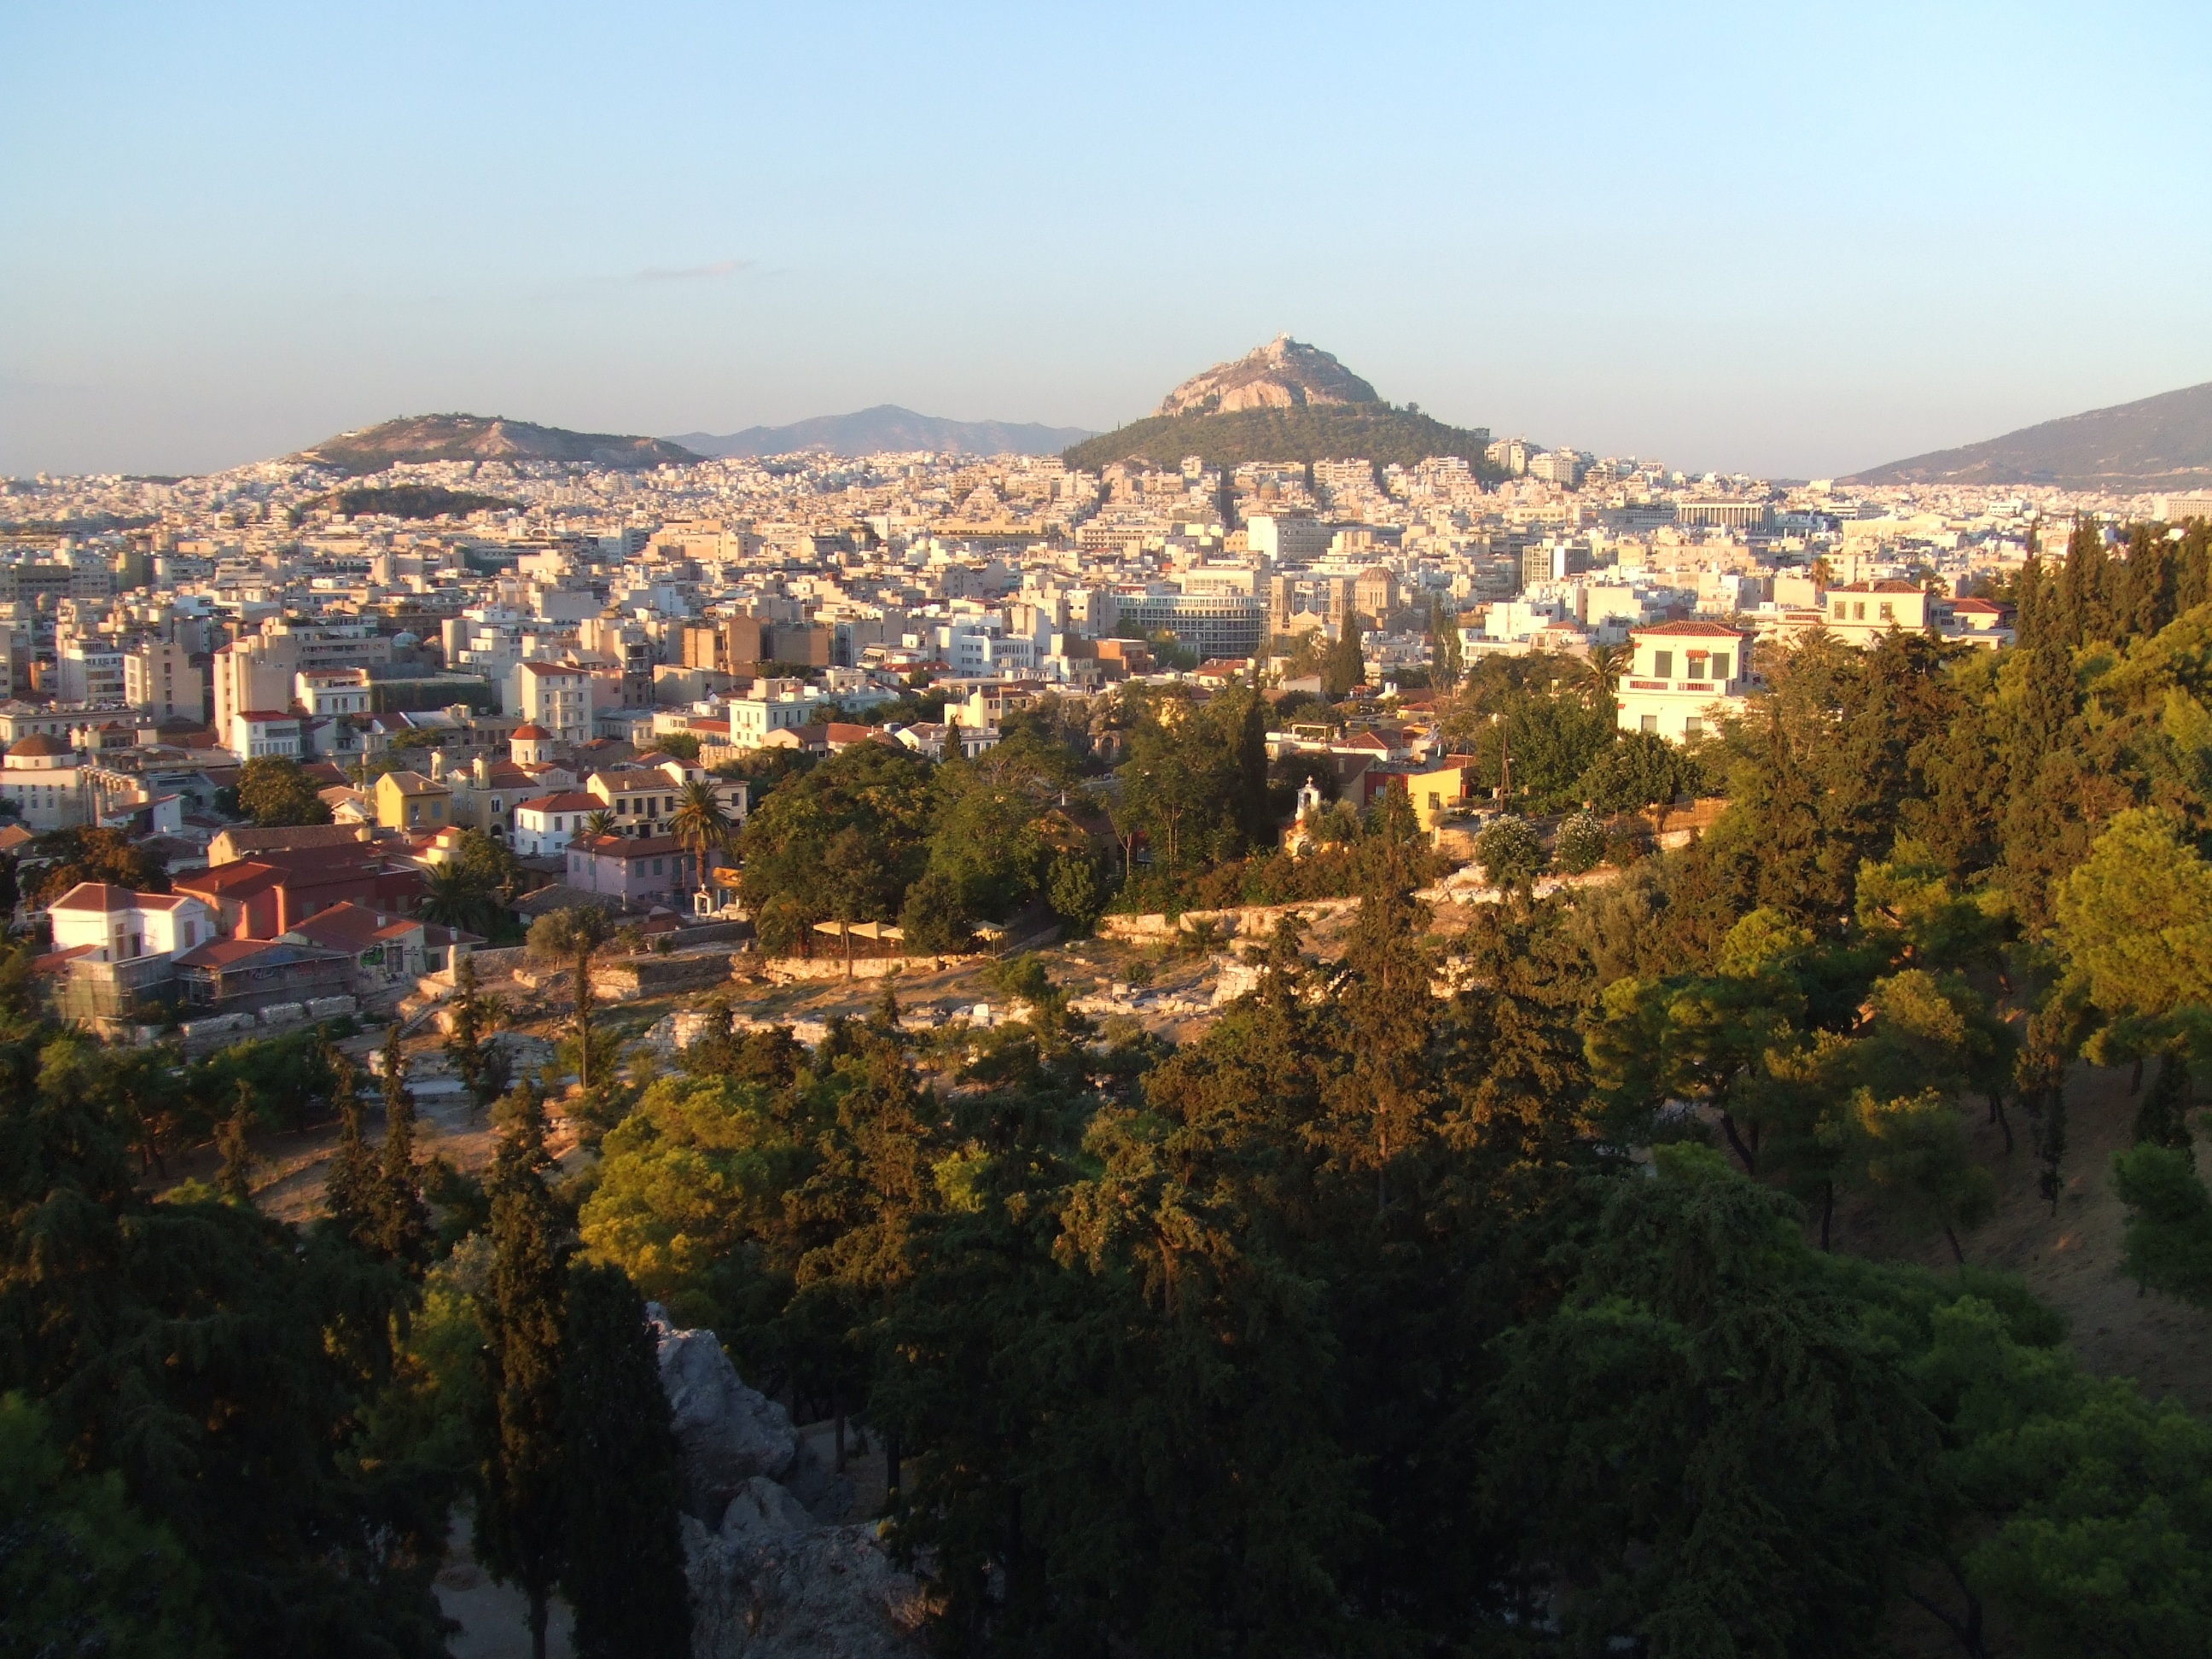
landscape, tree, horizon, mountain, architecture, skyline, leaf, hill, flower, town, view, building, city, valley, cityscape, panorama, village, mediterranean, autumn, holiday, sightseeing, tourism, places of interest, homes, greece, athens, aerial photography, geographical feature, human settlement, mountainous landforms